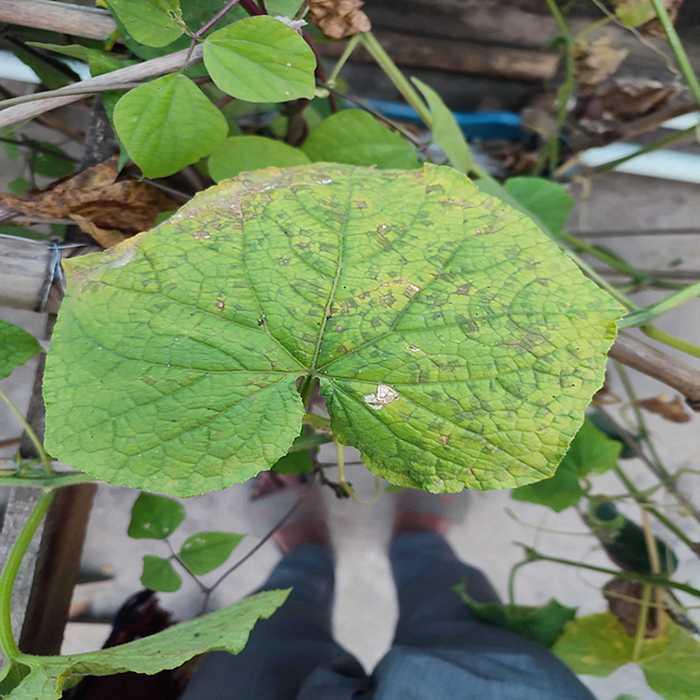
Plant: Cucumber
Label: Downy mildew